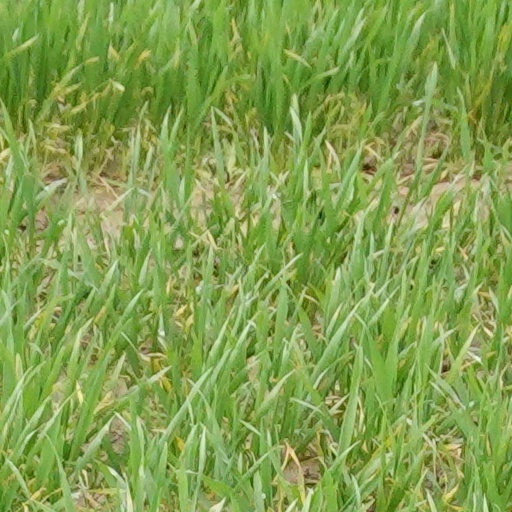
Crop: wheat